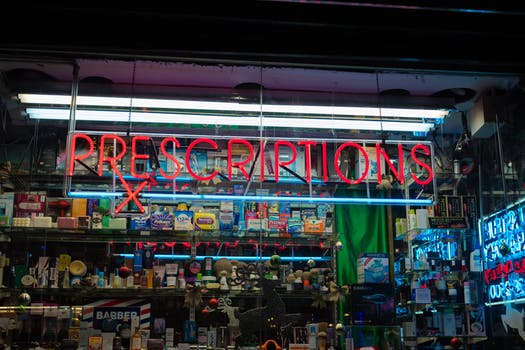
Label: No Watermark